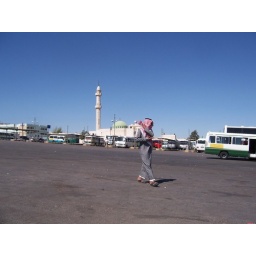
Man in traditional dress walking past a mosque in the background, which was coincidentally blasting the azhan